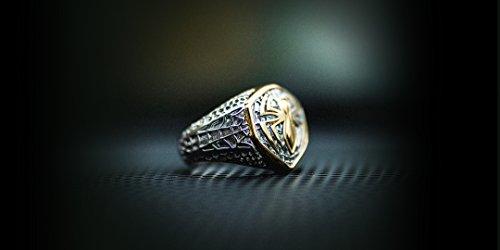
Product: Marvel's Men's Spider-Man Ring – 9
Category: Clothing, Shoes & Jewelry | Men | Jewelry | Rings
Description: Great Condition.
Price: $190.82
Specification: ProductDimensions:0.8x0.8x1inches|ItemWeight:12.8ounces|ShippingWeight:12.8ounces(Viewshippingratesandpolicies)|DomesticShipping:ItemcanbeshippedwithinU.S.|InternationalShipping:ThisitemcanbeshippedtoselectcountriesoutsideoftheU.S.LearnMore|ASIN:B077KRJQV9|Itemmodelnumber:Men'sSpider-ManRing-9|Manufacturerrecommendedage:18yearsandup